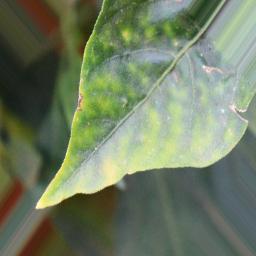
Label: nutritional